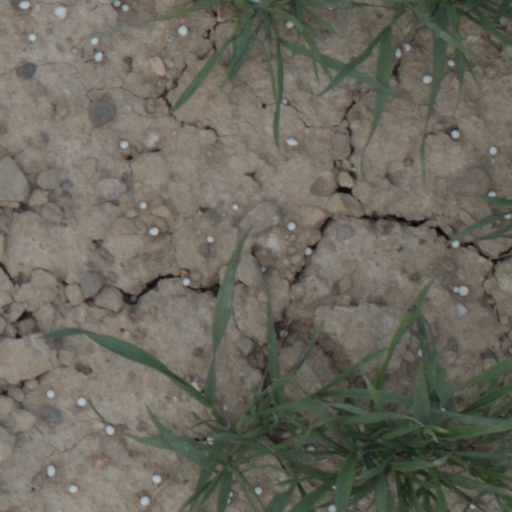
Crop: wheat